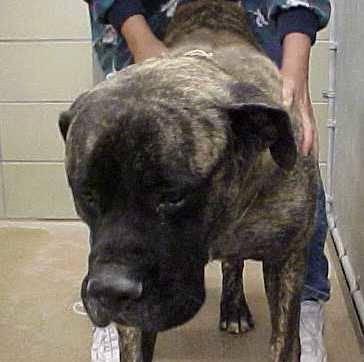
dog